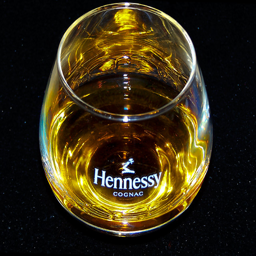
a glass of business by - digital light